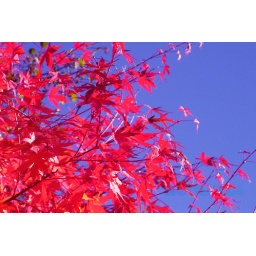
Red Maple against a clear blue autumn sky.